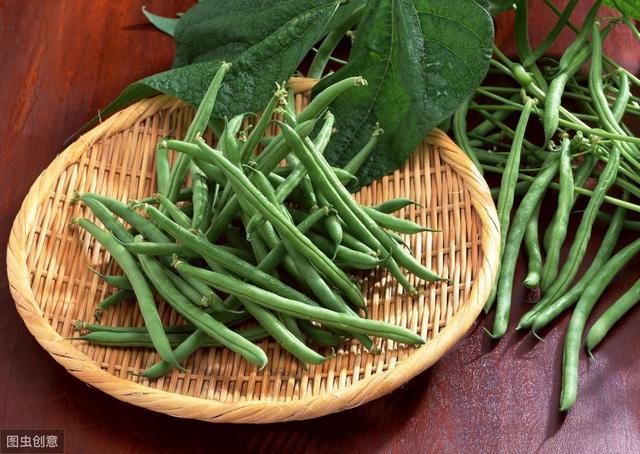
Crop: unknown
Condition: bean